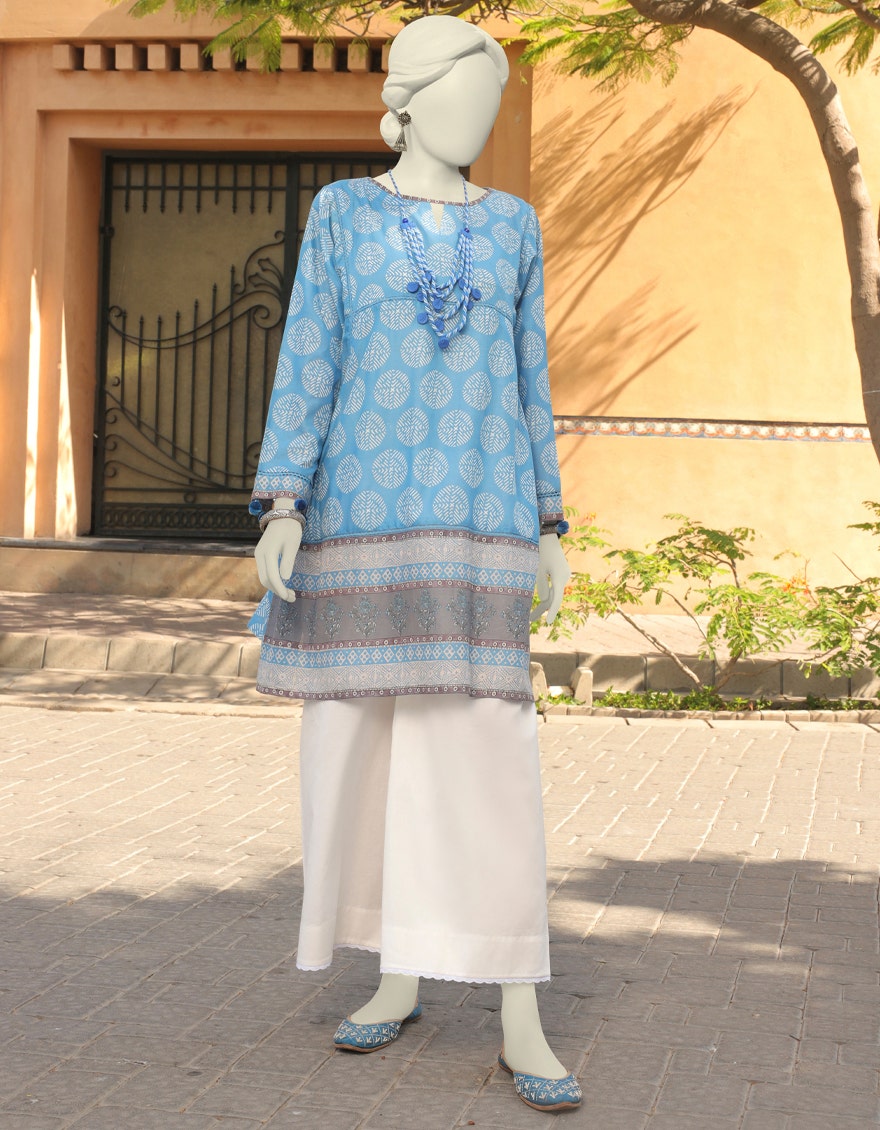
blue multi print cotton tunic top